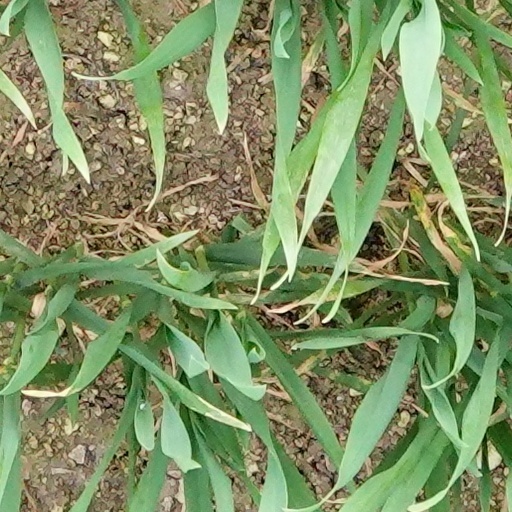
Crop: wheat